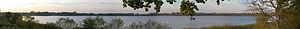
Bornhøved / Eksterne henvisninger
:Image:Bornhöveder See.jpg